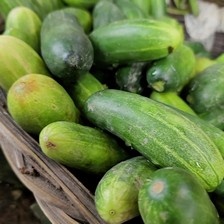
Label: cucumber